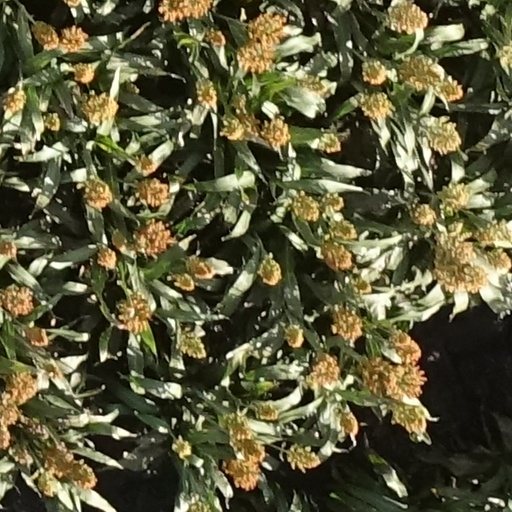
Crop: sorghum